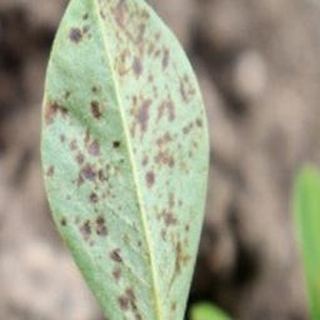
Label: groundnut_rust